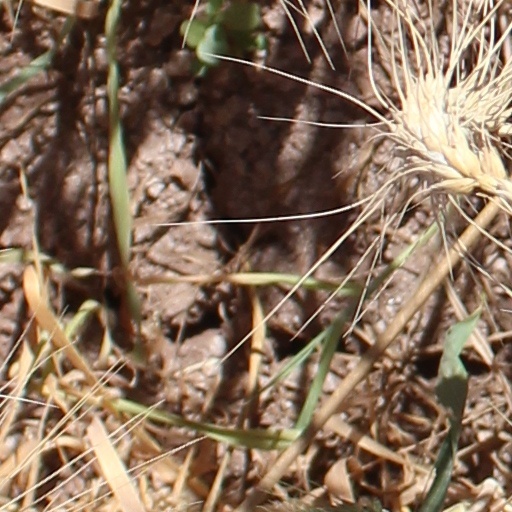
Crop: wheat